Heteropolymetalate

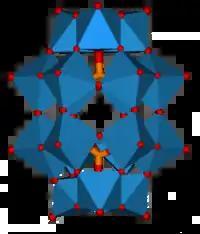
Dawson ion

The heteropolyacids are widely used as homogeneous and heterogeneous catalysts, particularly those based on the Keggin structure as they can possess qualities such as good thermal stability, high acidity and high oxidising ability. Some examples of catalysis are: